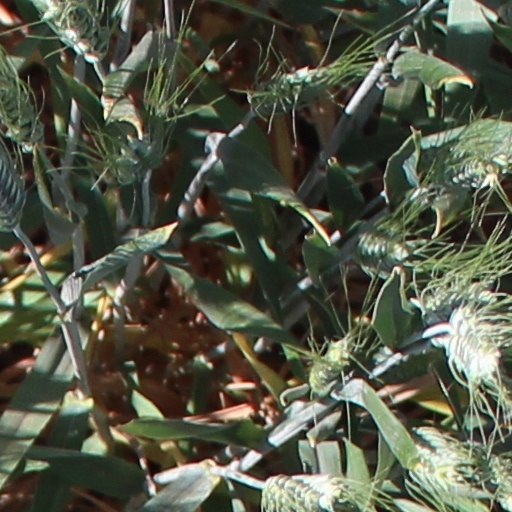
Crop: wheat